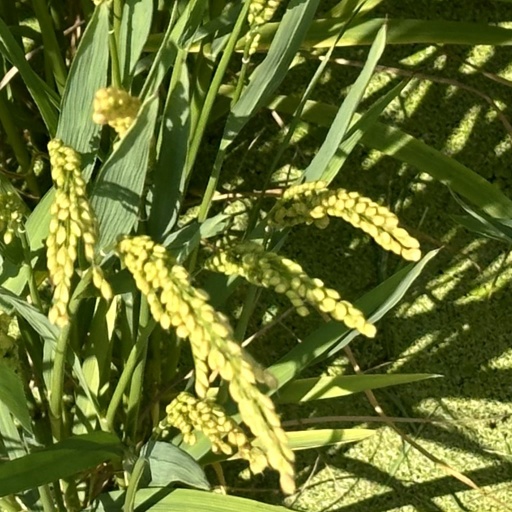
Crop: rice